Lužarji

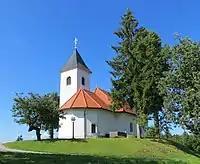
Saint Oswald's Church

The local church, built outside the settlement to the north, is dedicated to Saint Oswald and belongs to the Parish of Velike Lašče. It is a medieval building that was thoroughly rebuilt in the mid-18th century. The church was burned during the Second World War, at Christmas 1942. After the war, there was political opposition in Yugoslavia to restoring the church. It was restored in the 1980s and was consecrated by Bishop Stanislav Lenič on August 1, 1982.